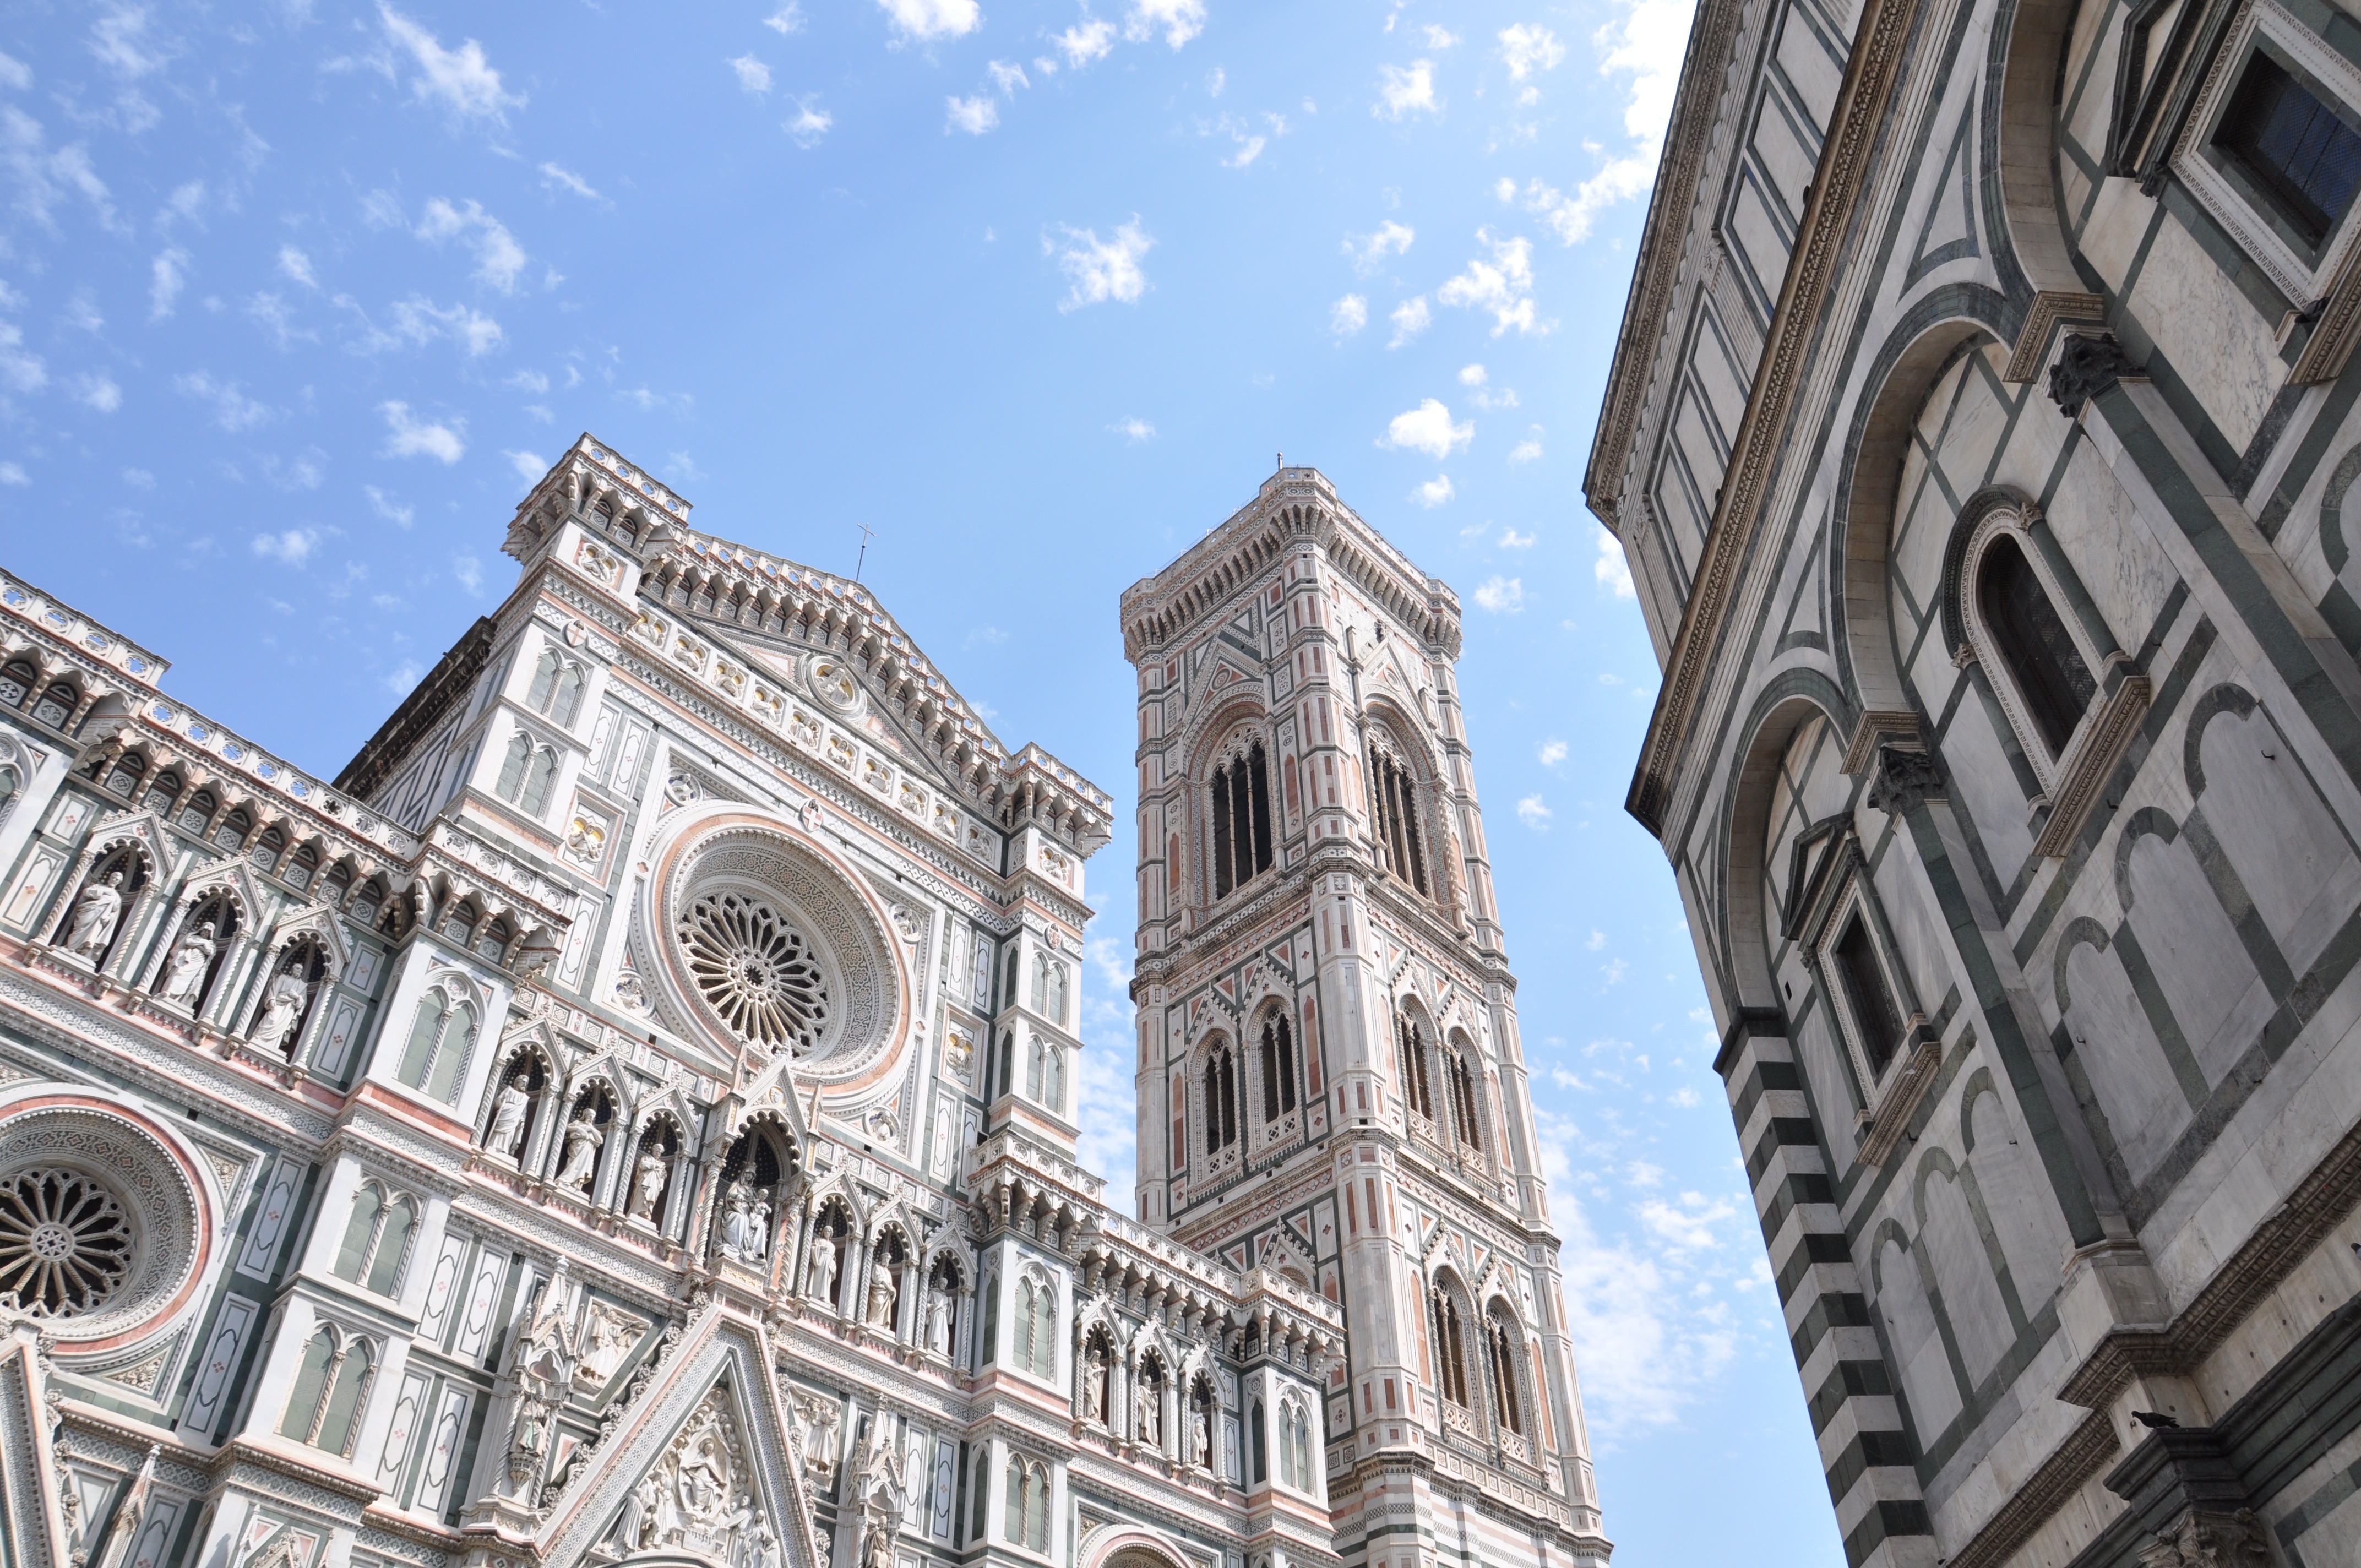
architecture, building, old, city, skyscraper, cityscape, downtown, travel, tower, landmark, italy, facade, church, cathedral, place of worship, spire, history, renaissance, european, famous, florence, metropolis, gothic architecture, tours